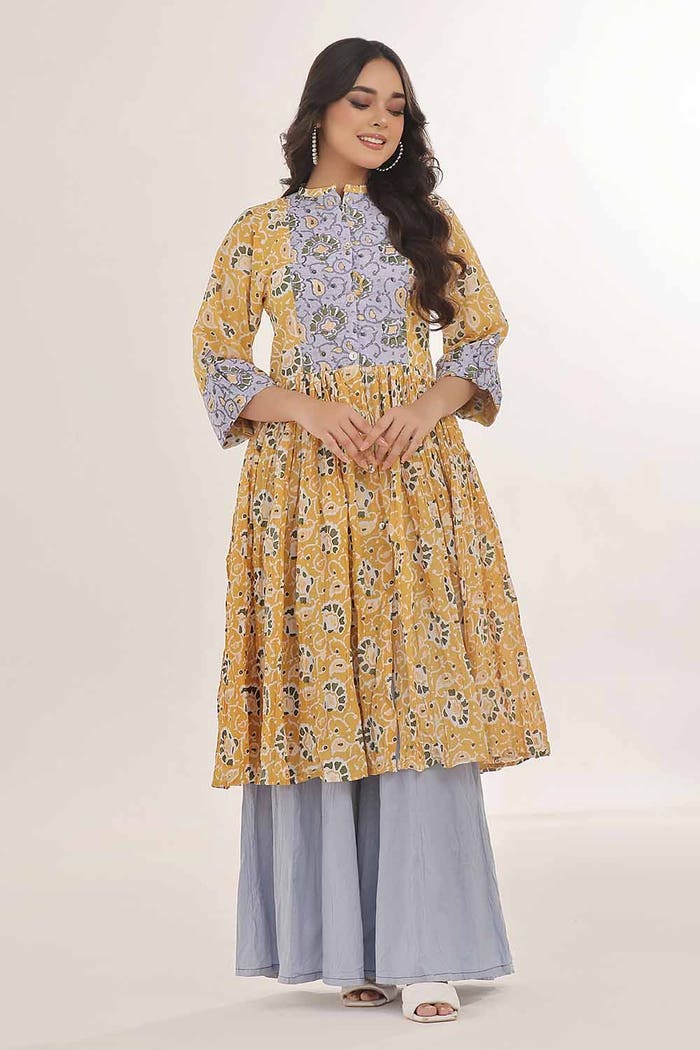
yellow multi floral print cotton kurta